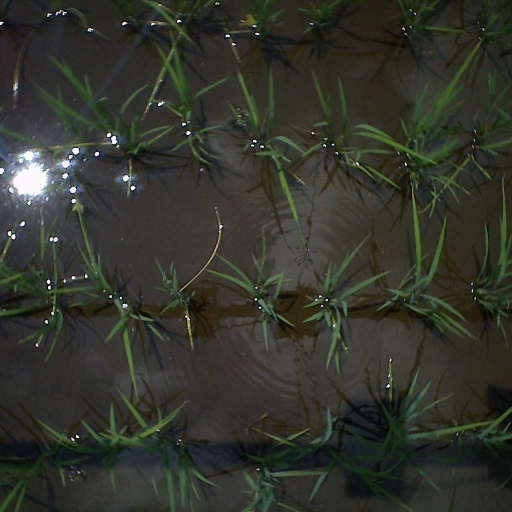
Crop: rice